Matt Gaetz

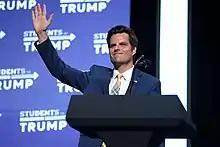
Gaetz speaking at a Donald Trump event in June 2020

Following the death of Miami Marlins pitcher José Fernández, Gaetz criticized the athletes protesting during the national anthem in a tweet on September 25, 2016.